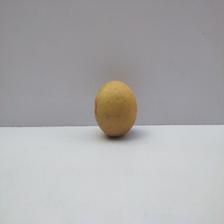
Size: Medium